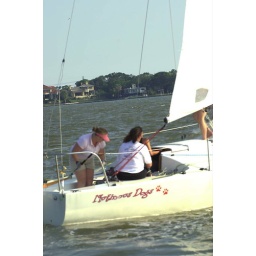
Clear Lake, Texas Wednesday sail boat races in 2006